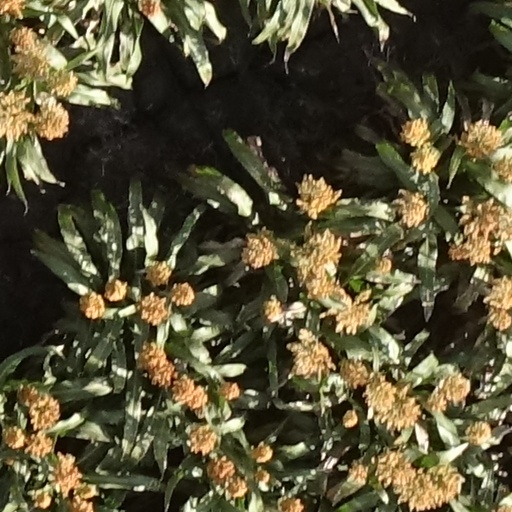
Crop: sorghum